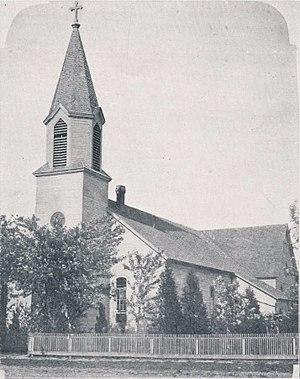
Radom est un village situé au sud-est du comté de Washington dans l'Illinois, aux États-Unis. Il est incorporé le 30 septembre 1929.